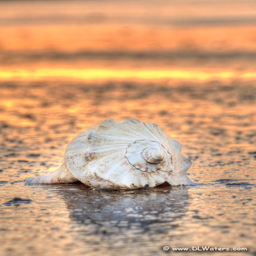
sunset reflects off the wet sand in this photograph of a shell on a beach .